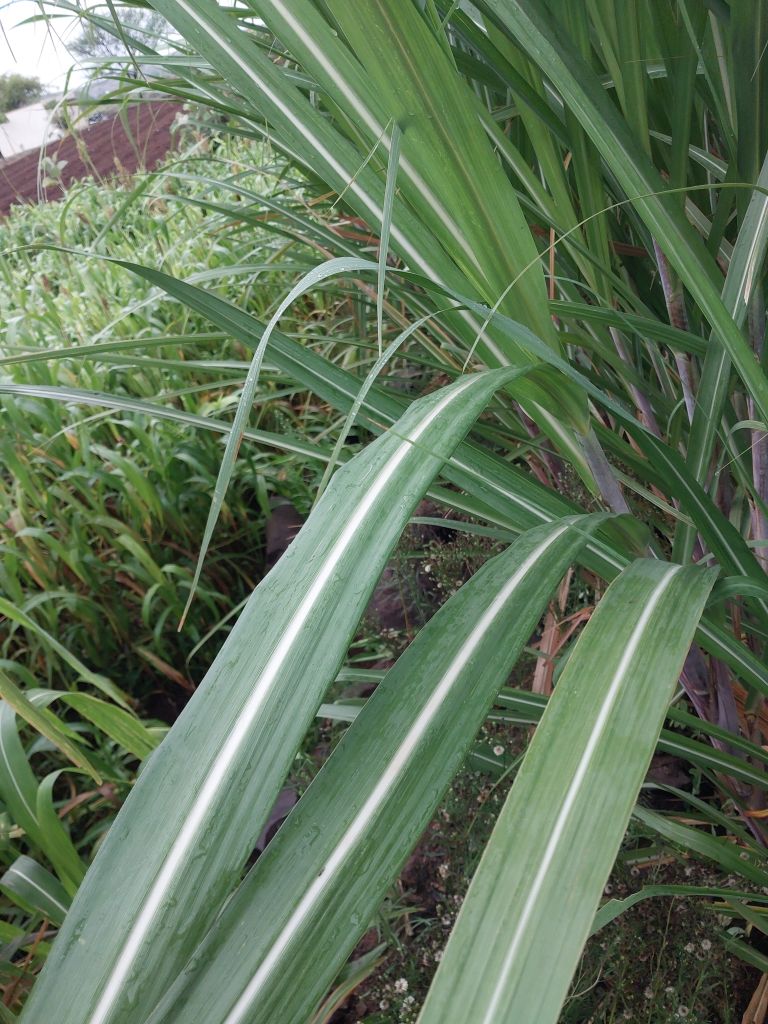
Label: Healthy